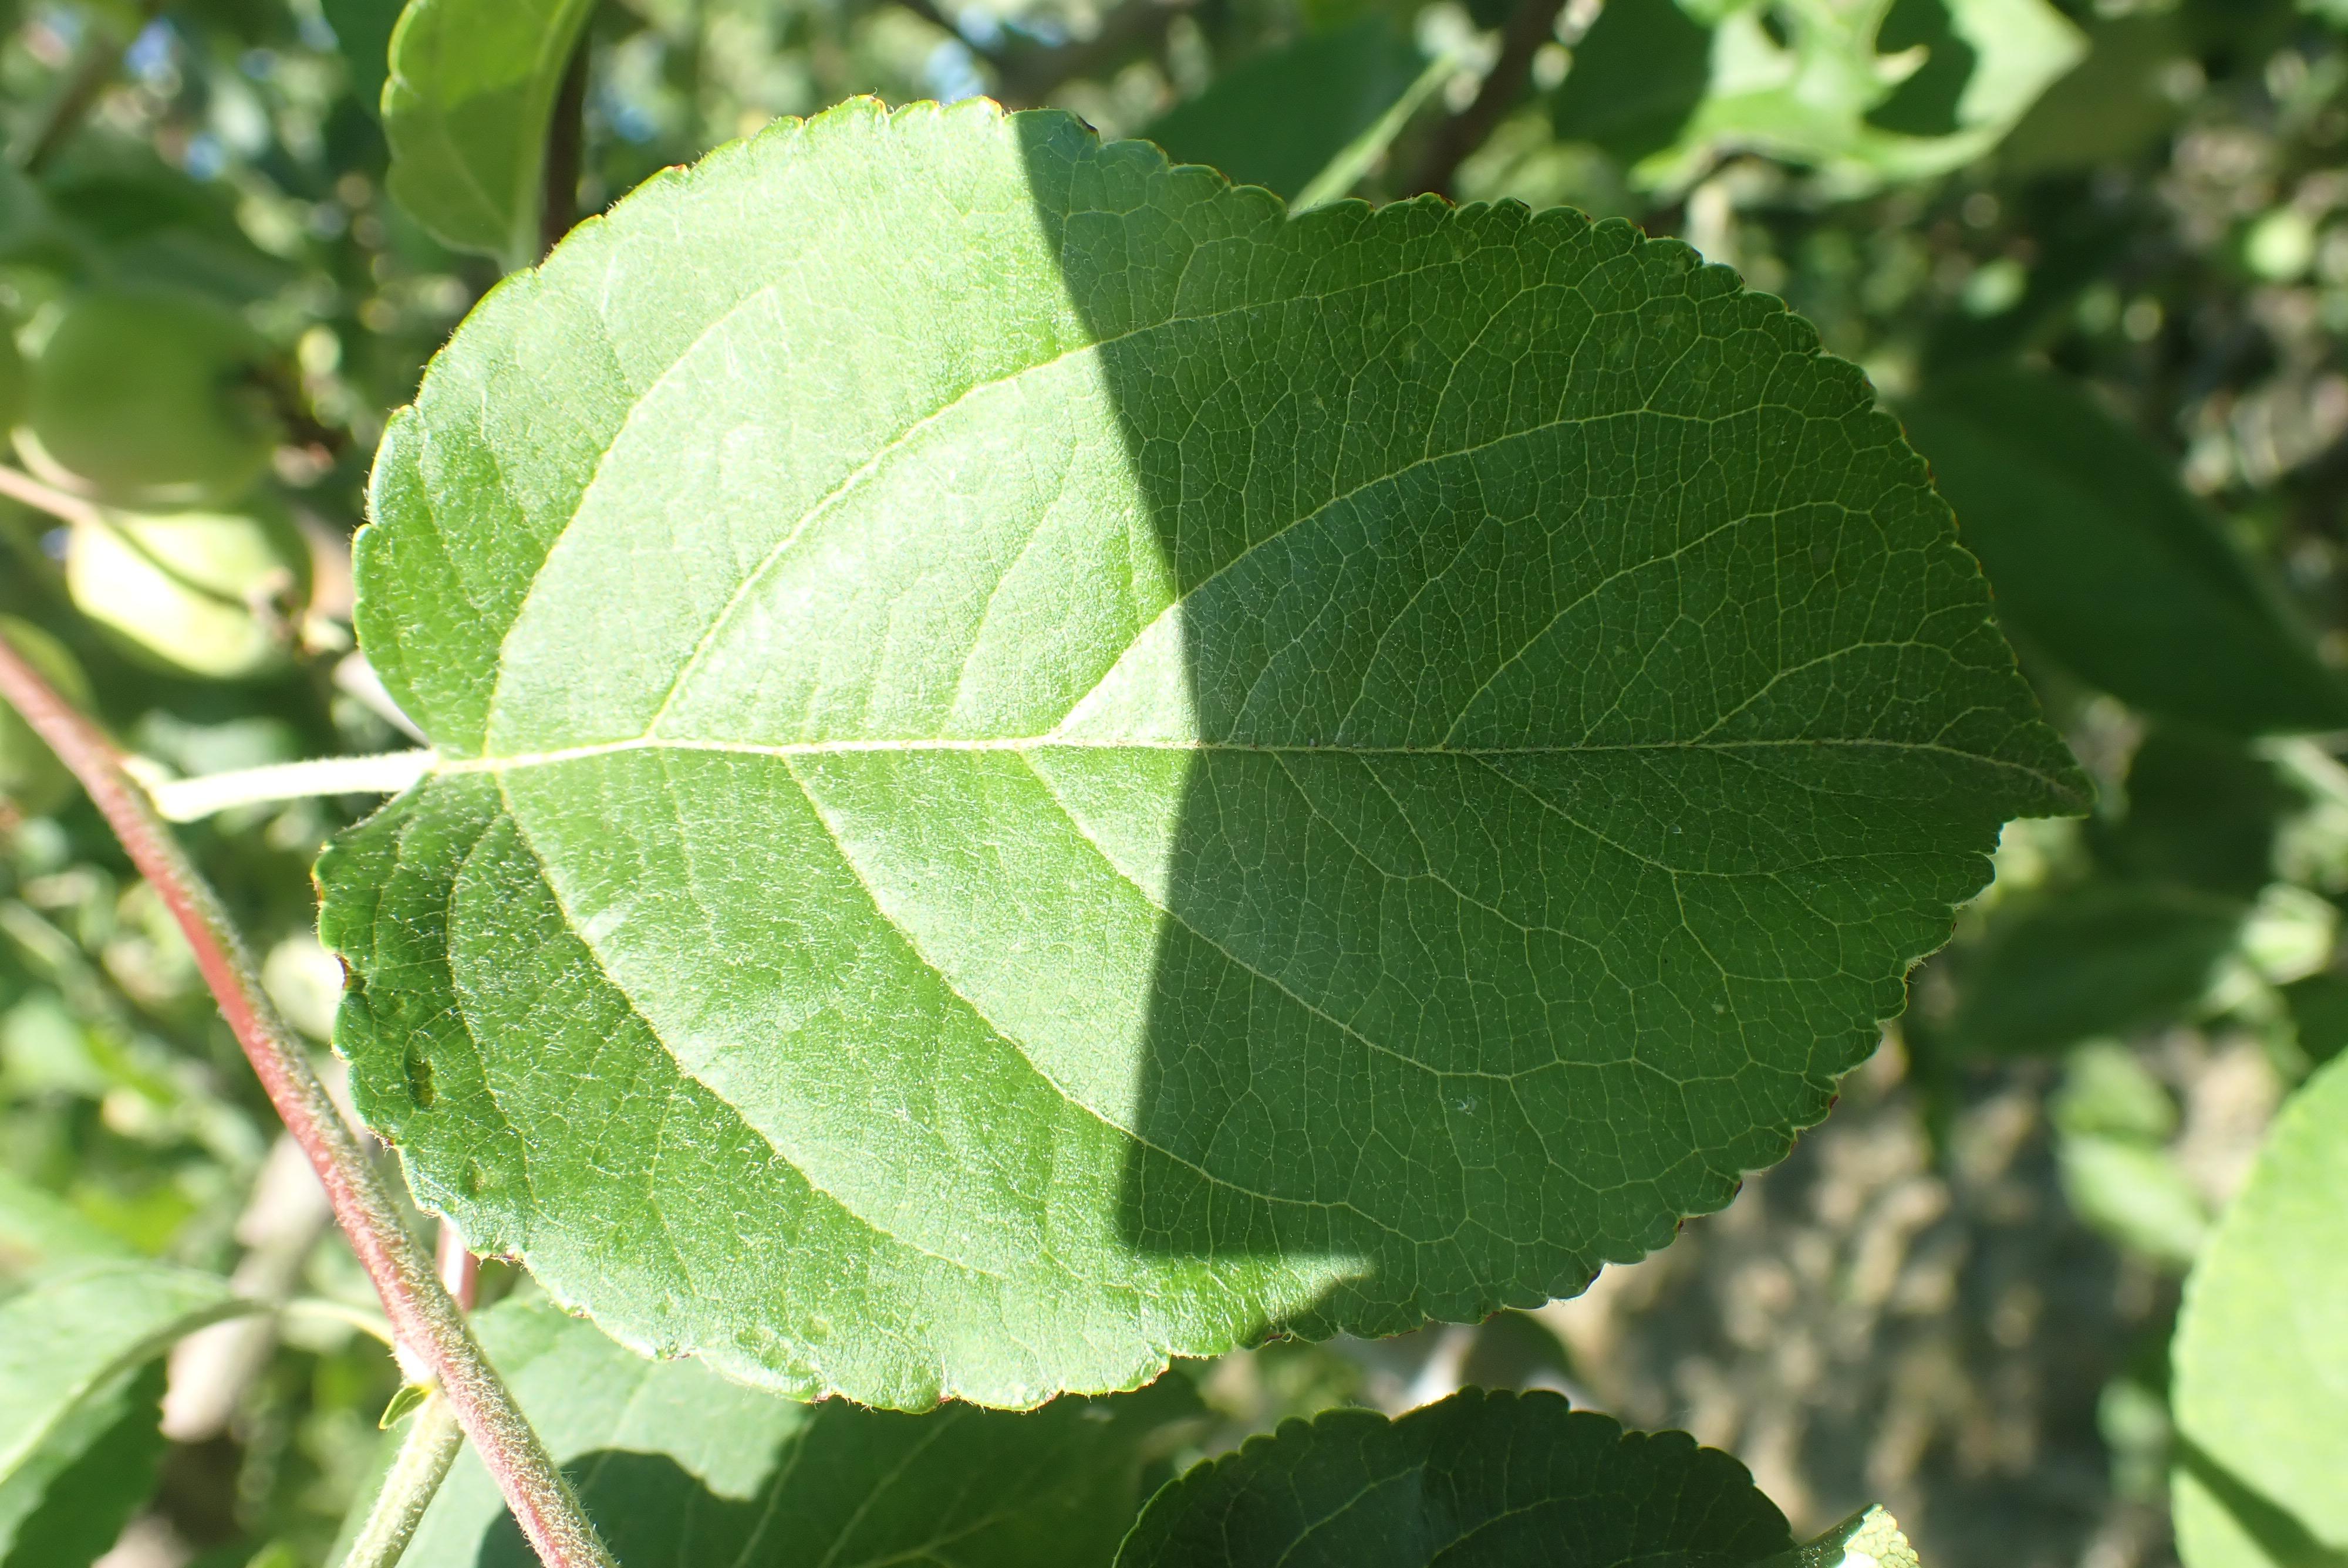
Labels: healthy